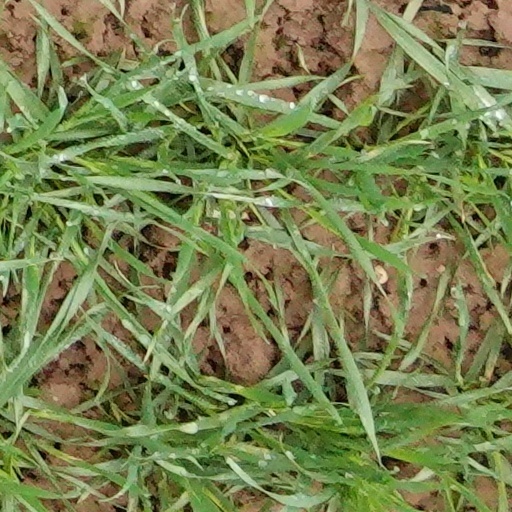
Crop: wheat